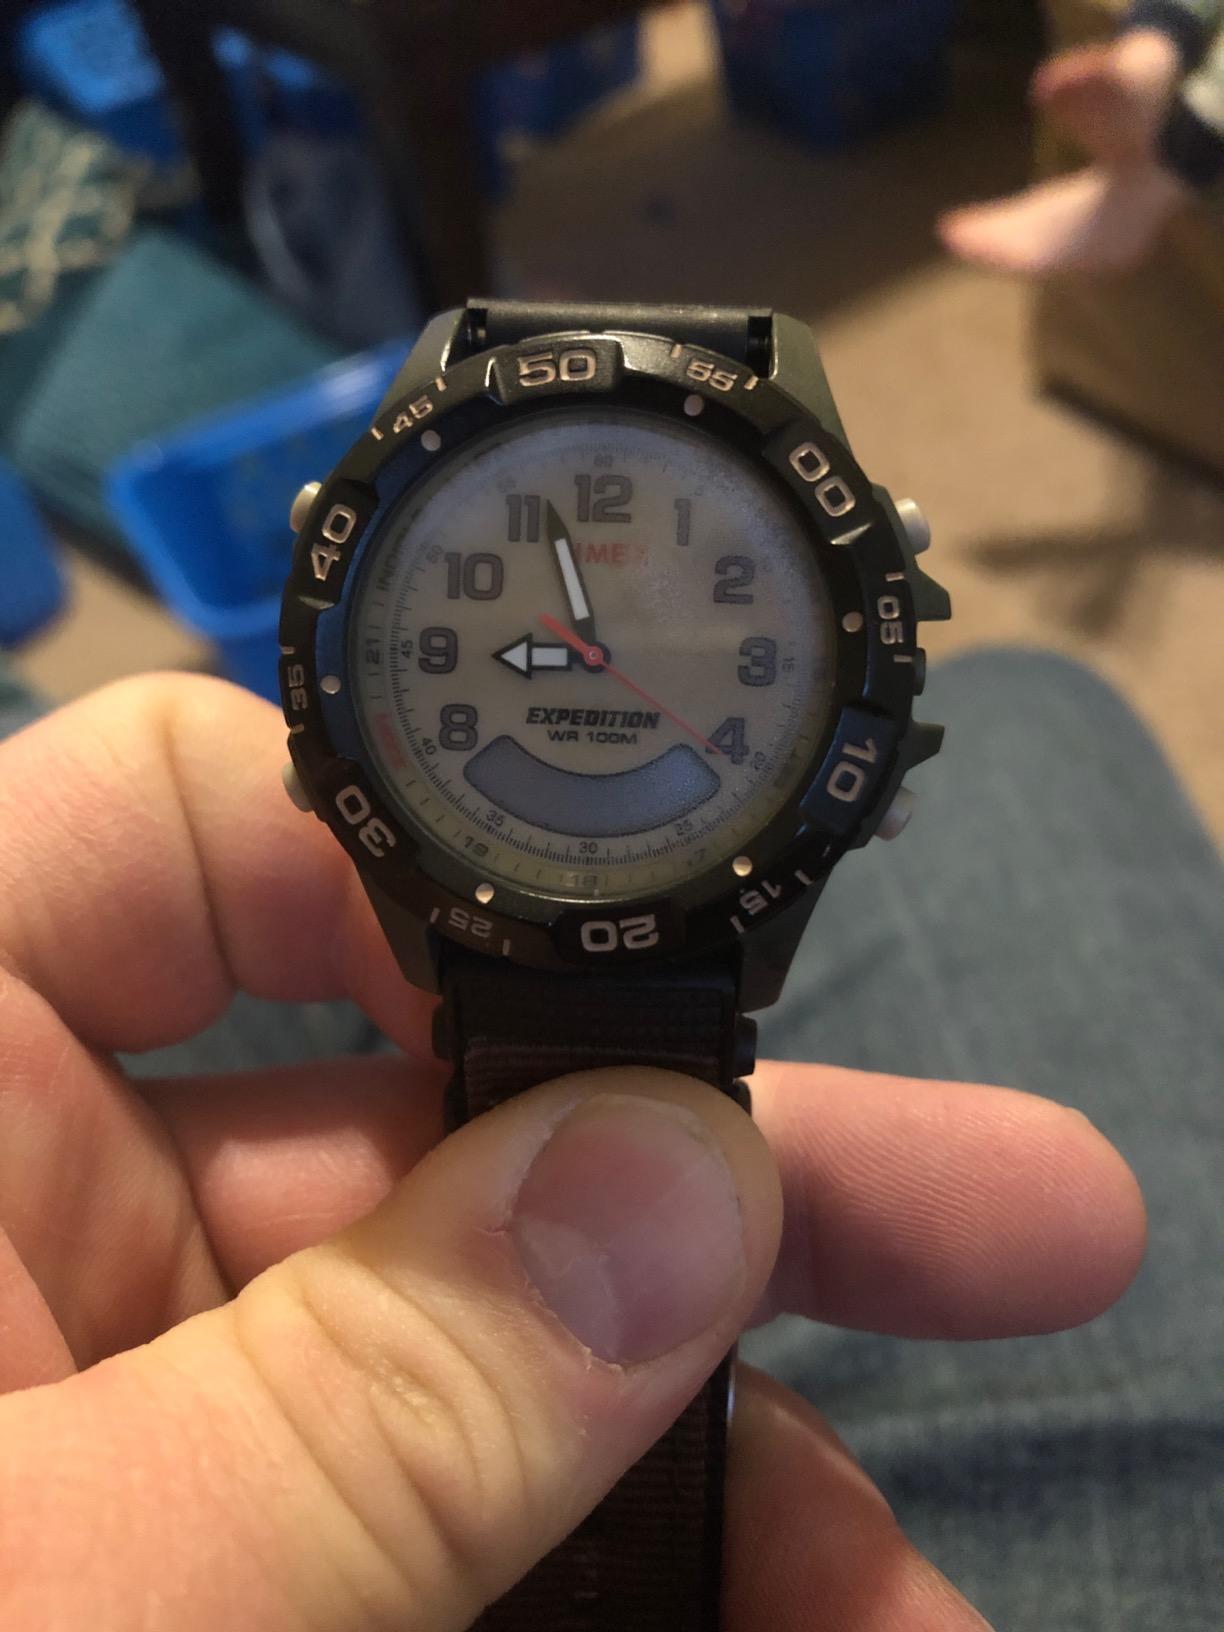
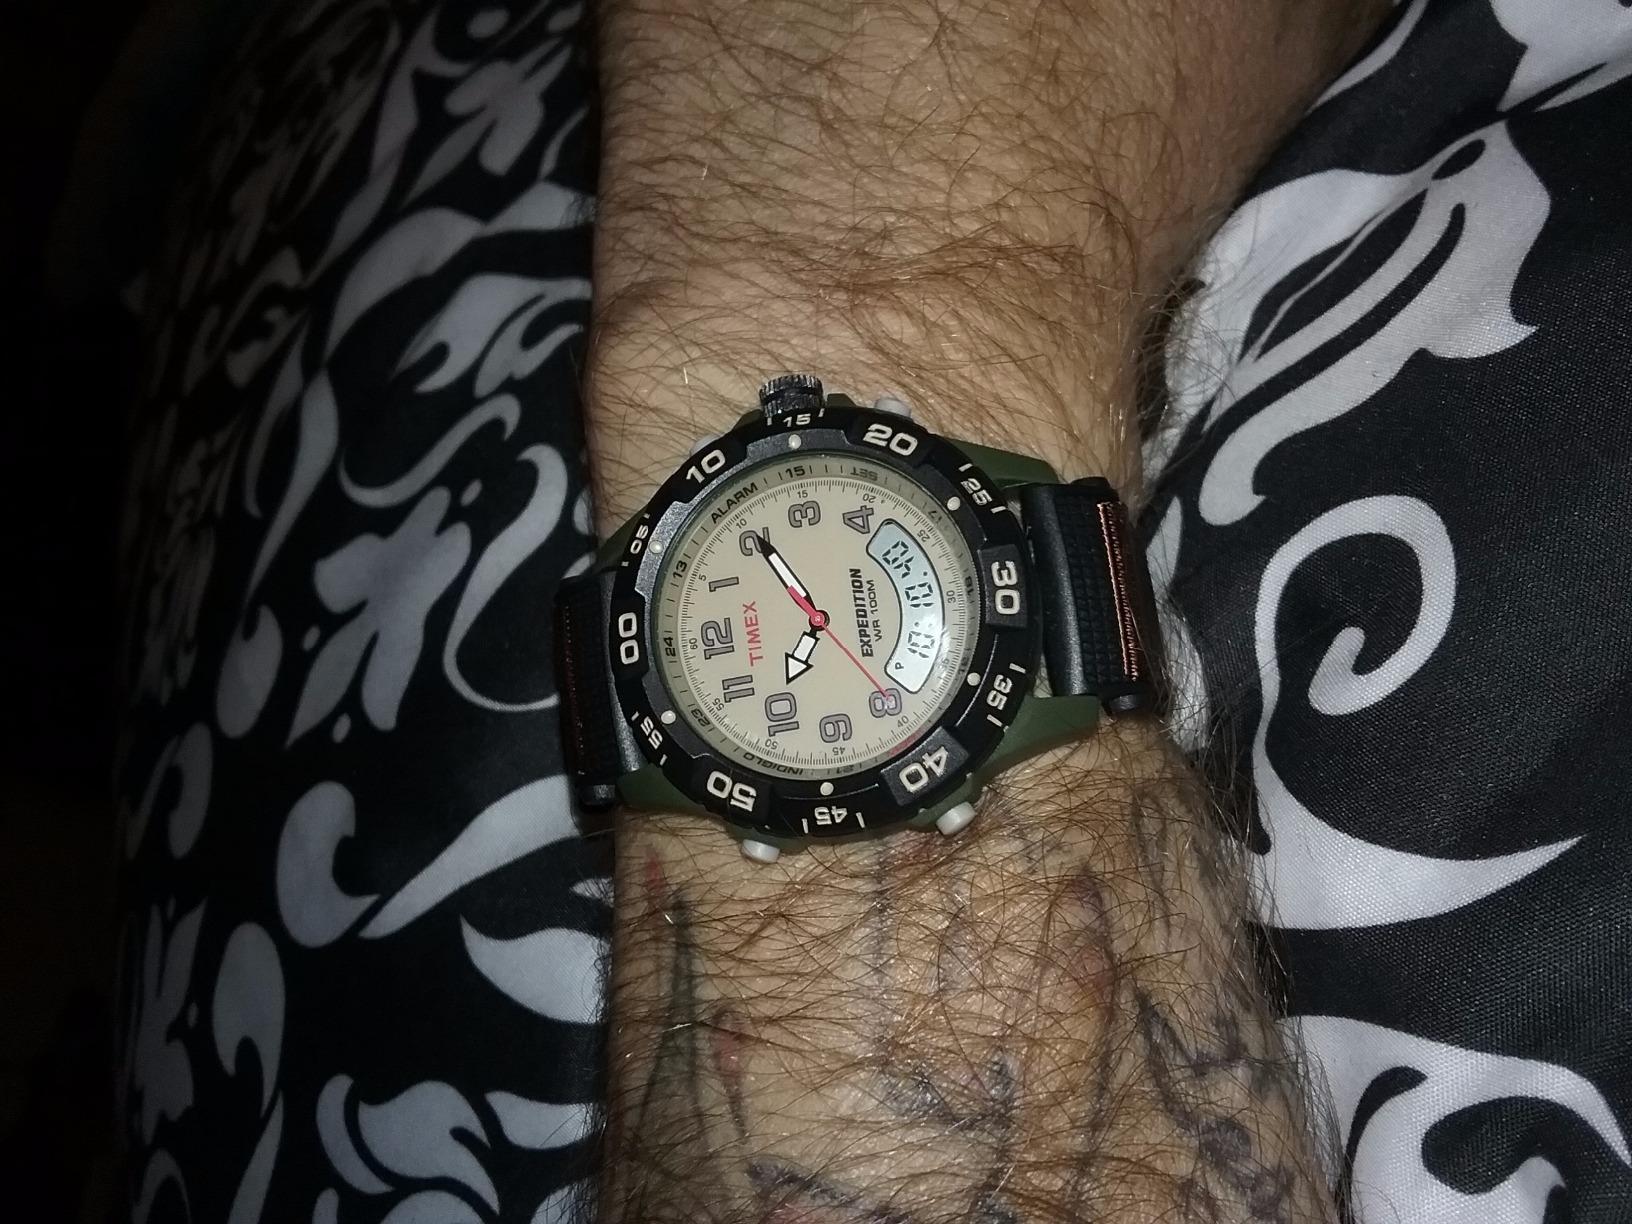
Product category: accessories_watch
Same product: yes